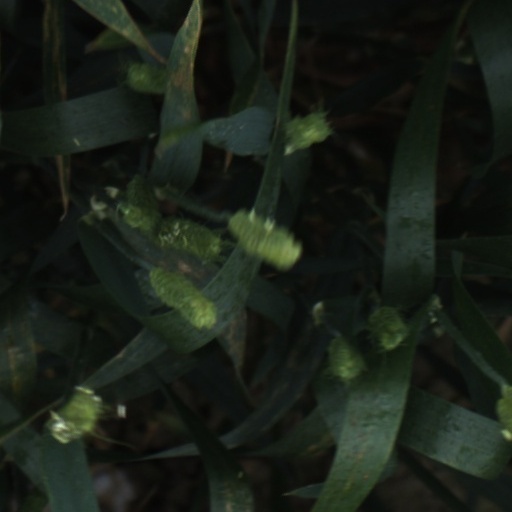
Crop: wheat